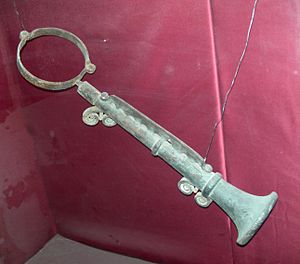
Offentlig ydmygelse / Skamfulde eksponeringer
Skammens fløjte udstillet på torturmuseet i Amsterdam.
Offentlig ydmygelse er en skamfuld eksponering af en person, almindeligvis en gerningsmand eller en fange, især på en offentlig lokalitet. Det blev regelmæssigt brugt som afstraffelse i tidligere tider og praktiseres fortsat på forskellige måder i nyere tid.